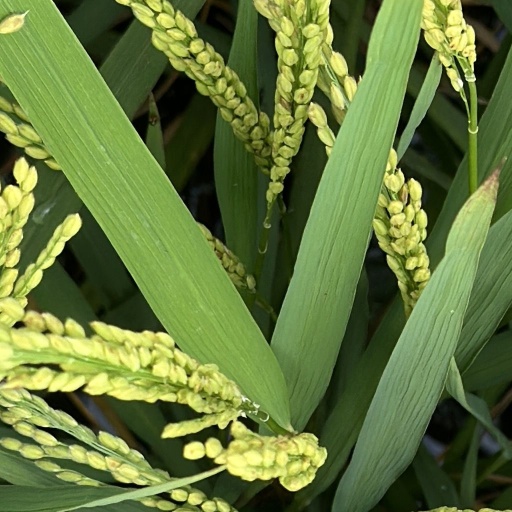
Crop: rice